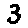
Label: 3